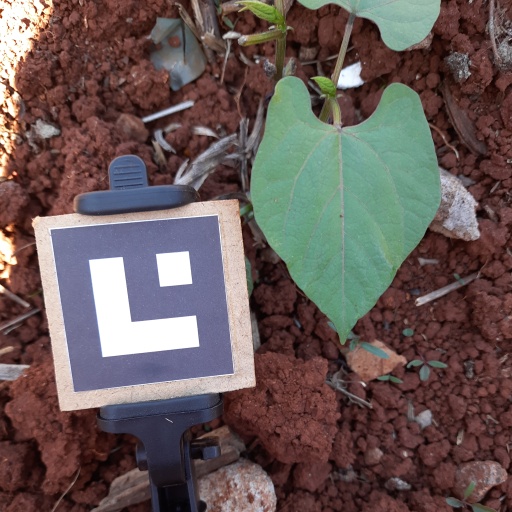
Observations: flat surface, no eating holes, under shade